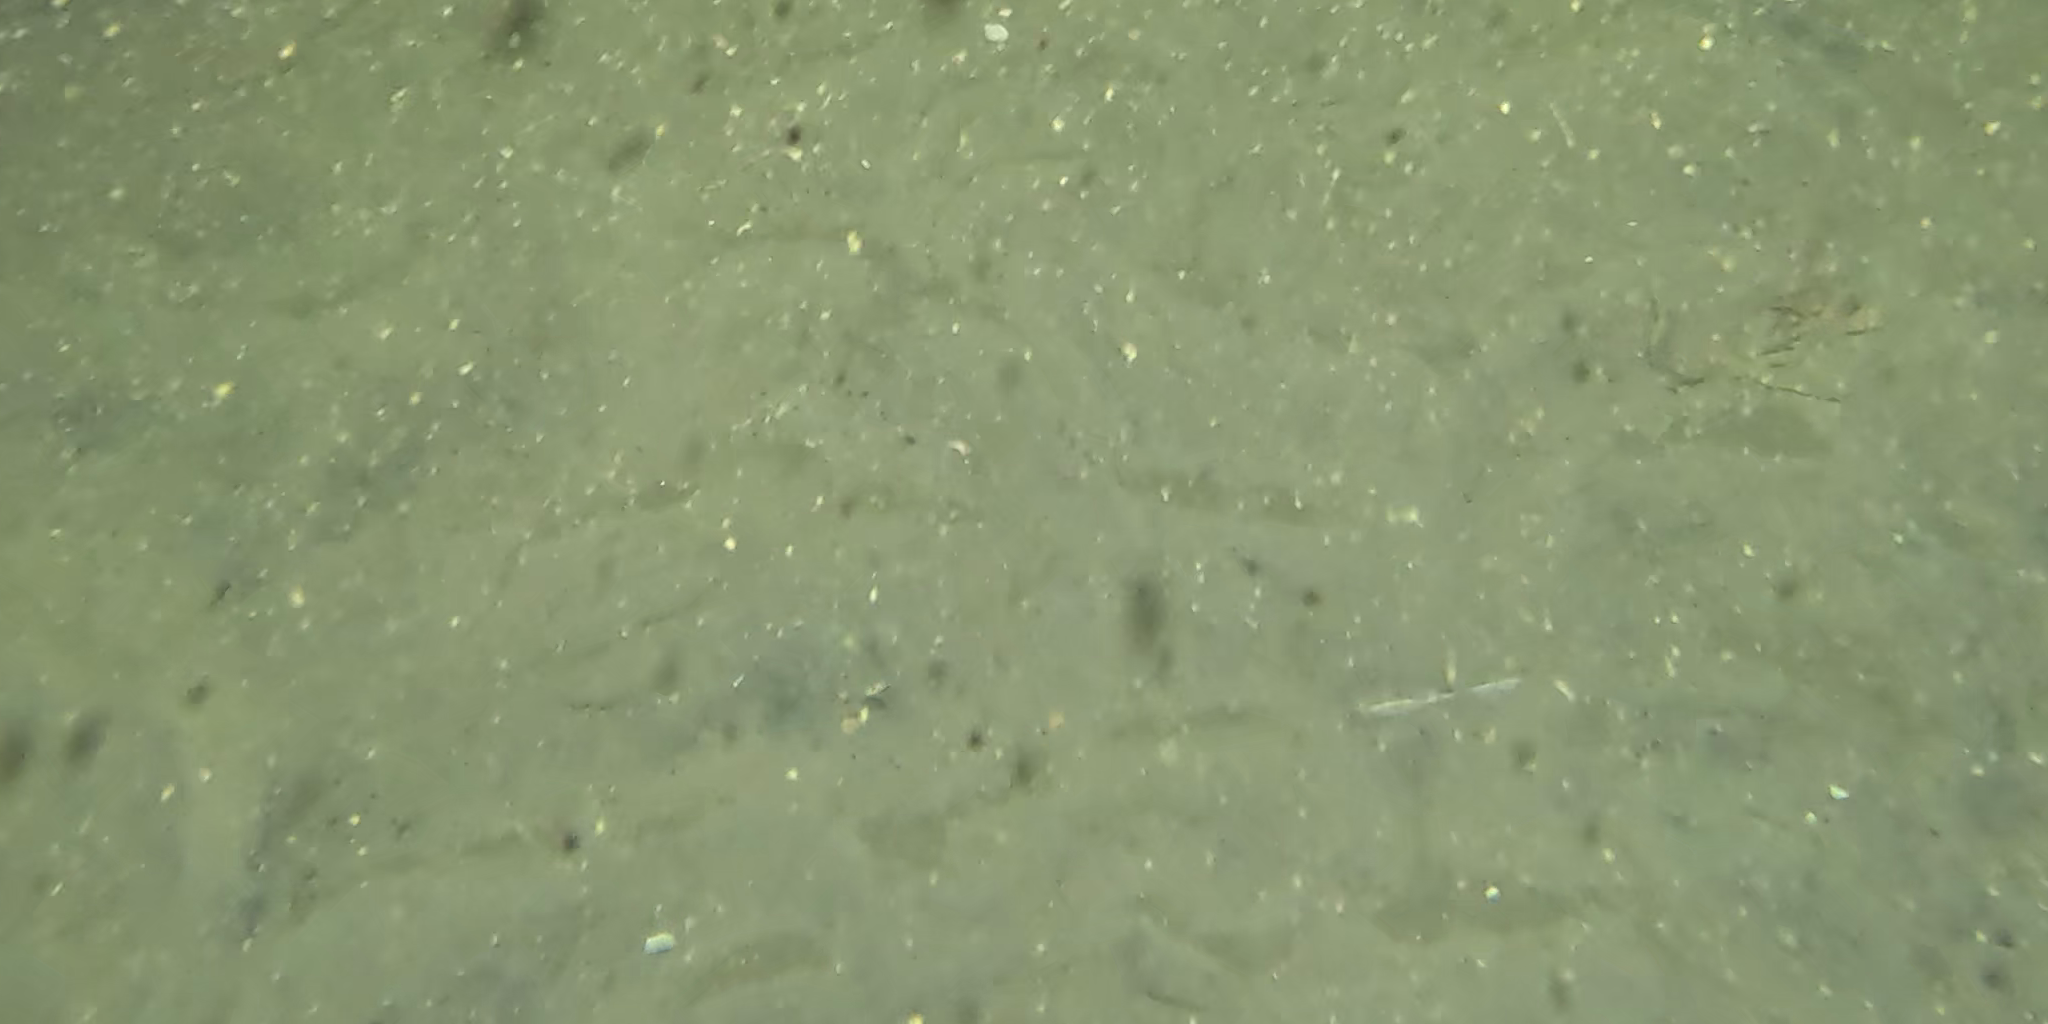
Seabed habitat: sand